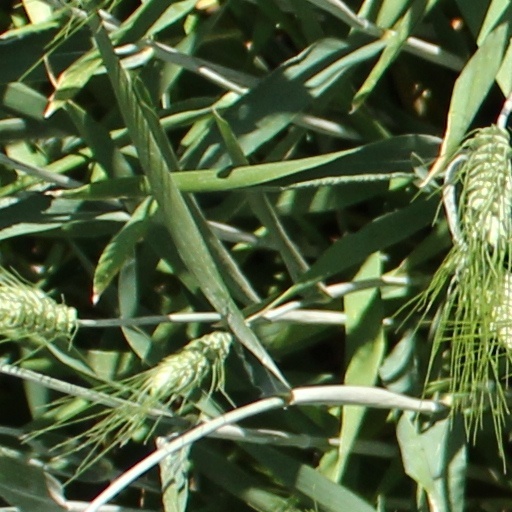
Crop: wheat